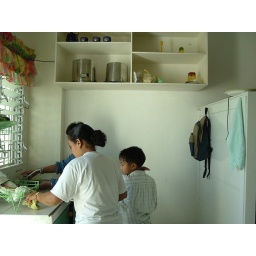
my little brother, my mother, and our slave in our kitchen beach house in the Philippines.